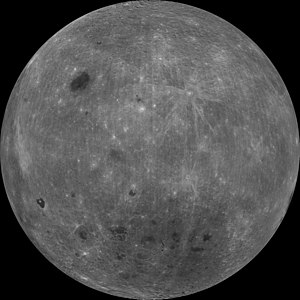
Månens bagside
Månens bagside, billedmosaik. Øverst til venstre Mare Moscoviense, til venstre forneden det mørke krater Tsiolkovskij, i billedets nederste tredjedel det store, plettede bassin Mare Ingenii samt Leibnitzkrateret, Apollokrateret og Poincarekrateret.
Månens bagside er den halvdel af Månen, som vender væk fra Jorden, mens den anden halvdel betegnes som Månens forside. Da Månen har bunden rotation, vender den altid næsten samme side mod Jorden, hvorfor en stor del af den aldrig kan observeres fra Jorden.